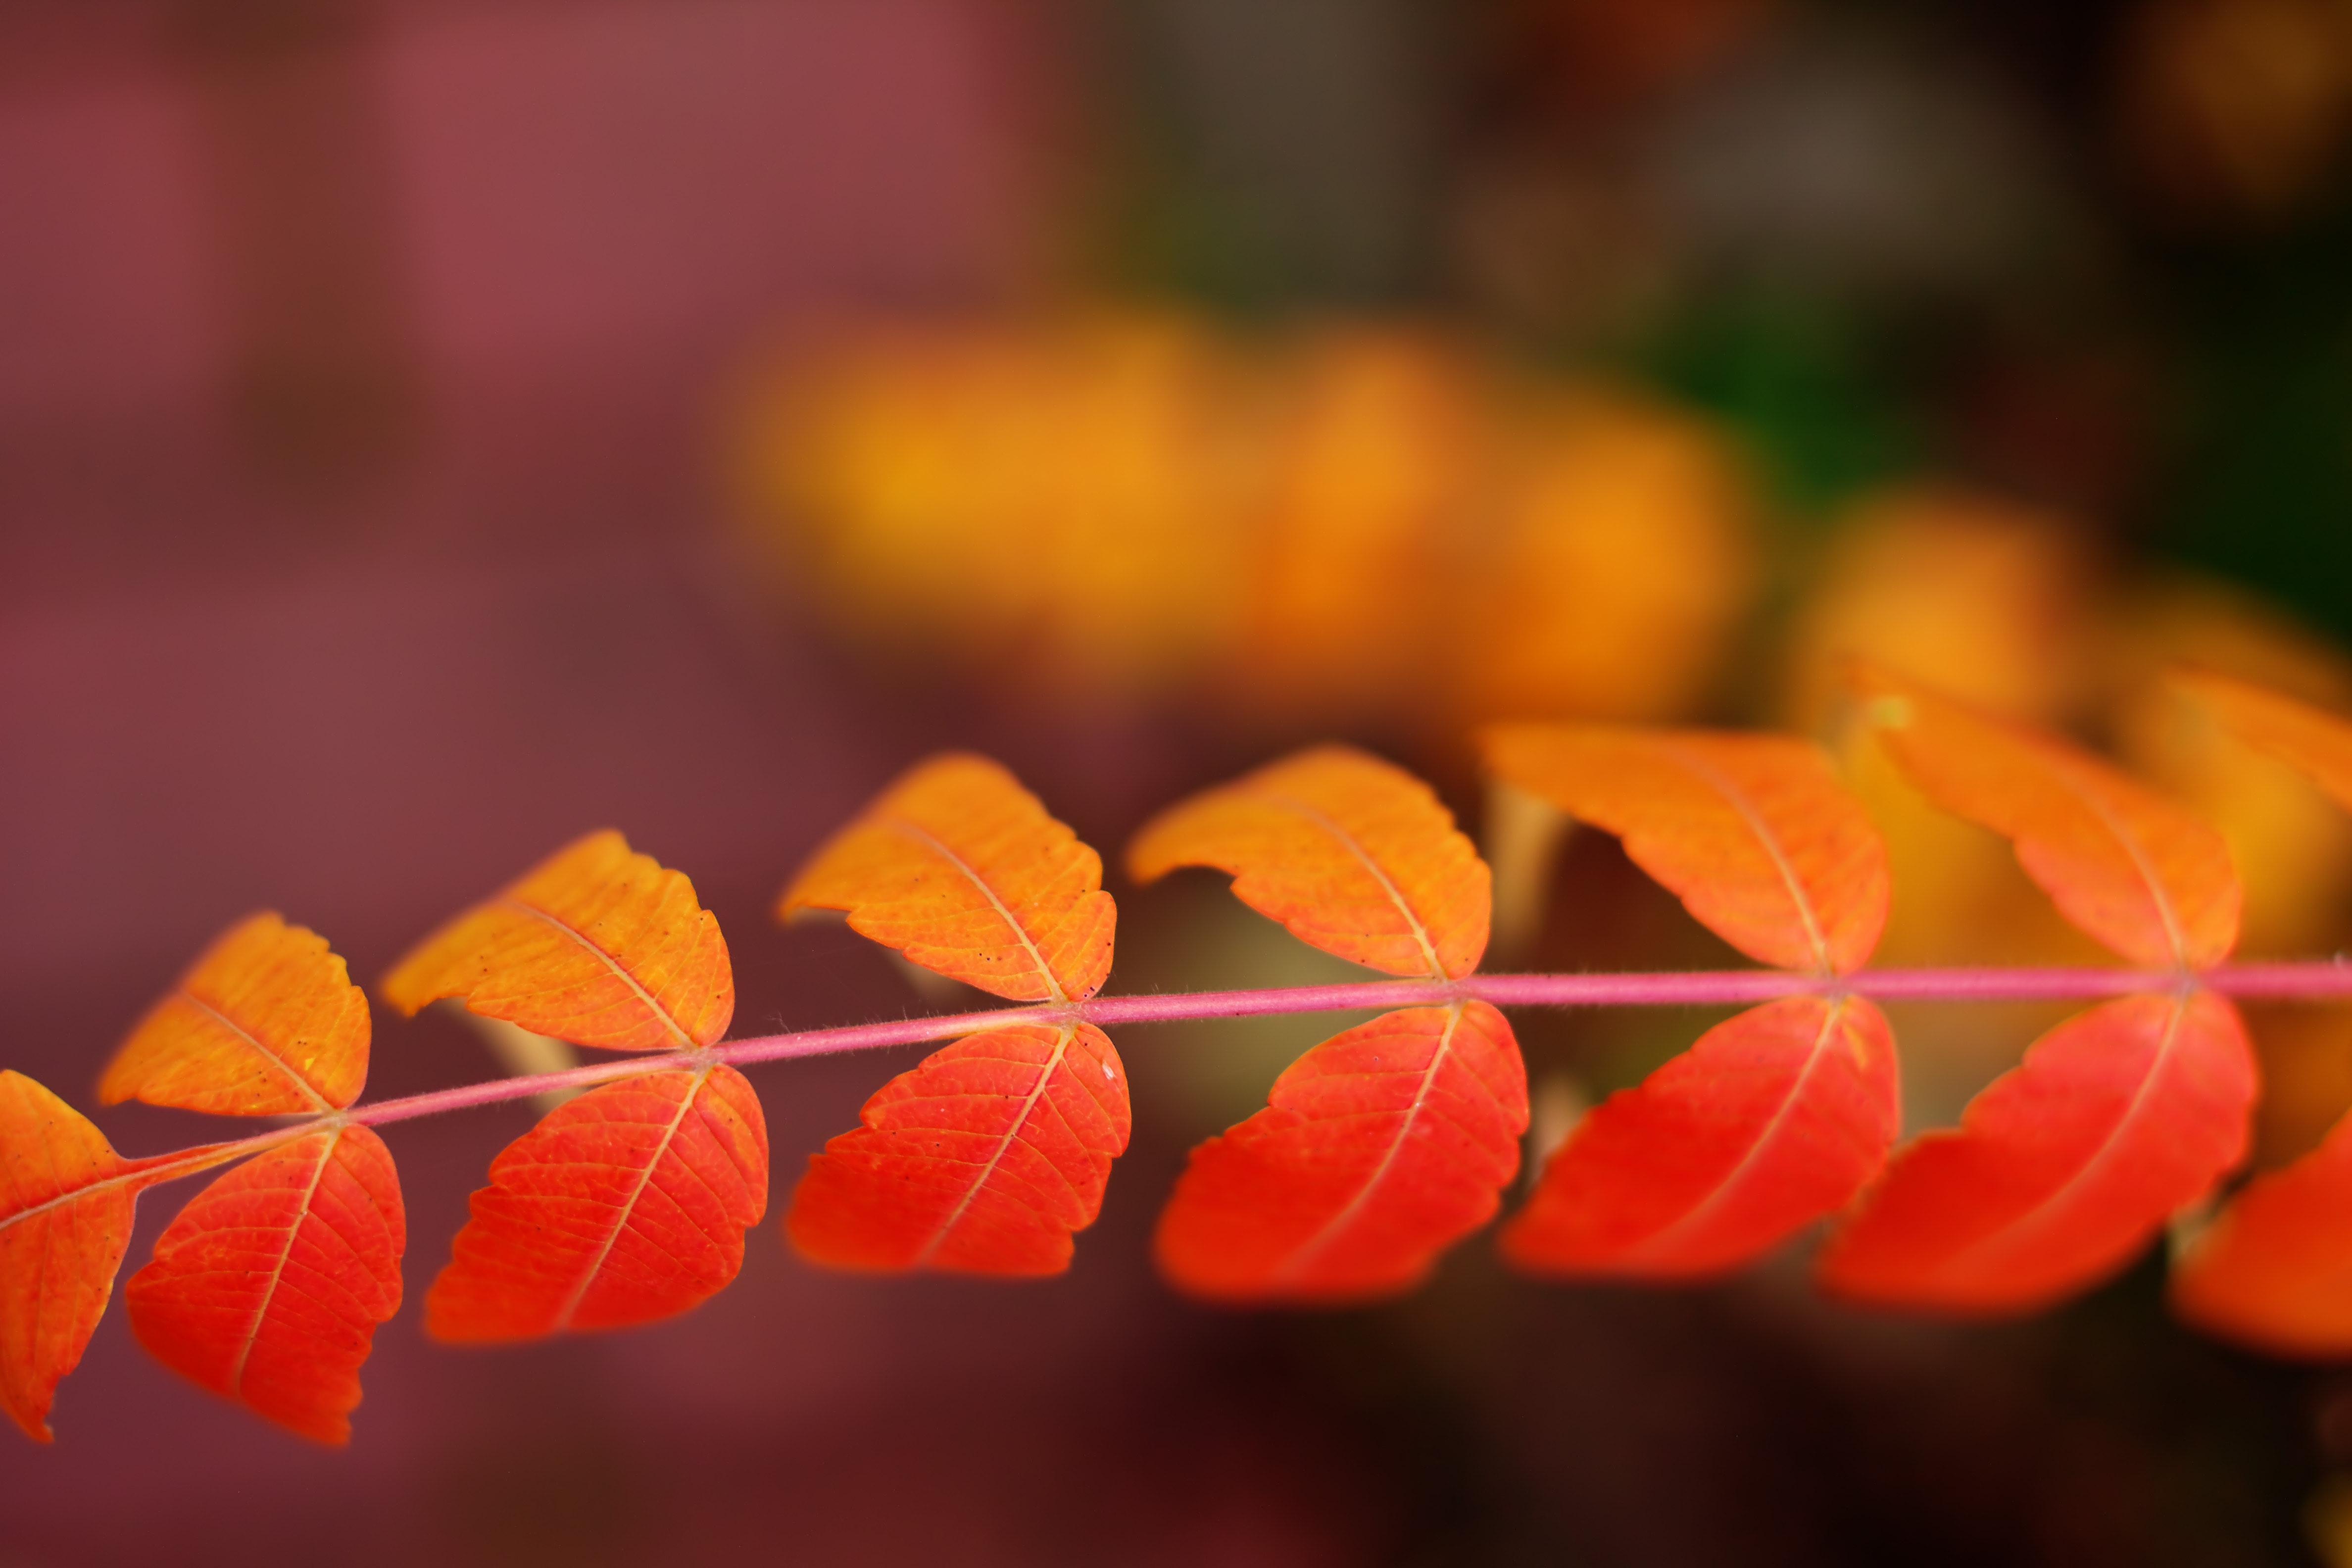
leaf, orange, macro photography, close up, plant, flower, autumn, plant stem